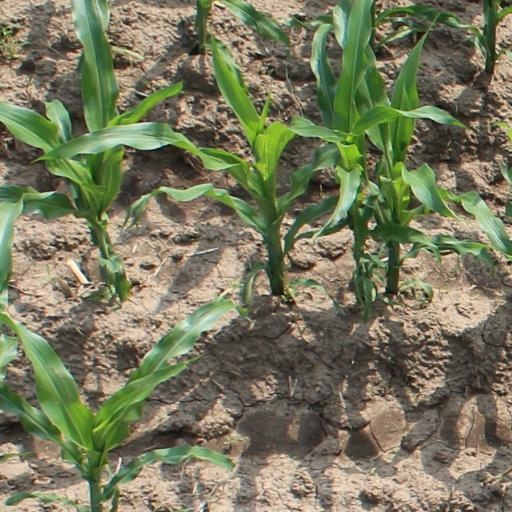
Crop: maize; corn